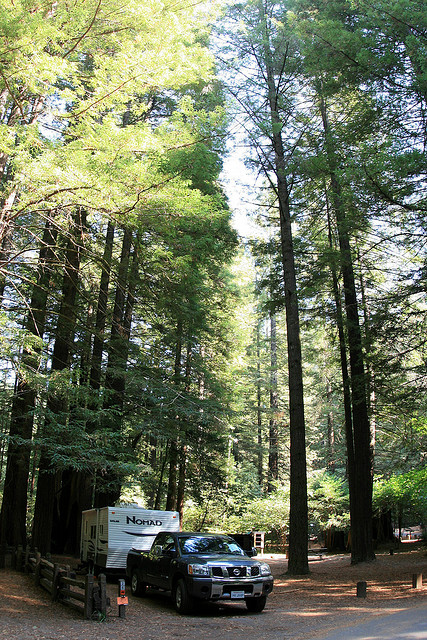
A truck pulling a trailer in the deep green woods.

A truck and trailer are parked at a woodsy campground.

A truck and camper parked under tall trees.

A big pick-up truck hauling a trailer in a forest.

A truck with a trailer is parked in a forest.